Fleury Playbook

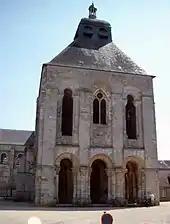
Abbaye Saint Benoît de Fleury, the supposed origin of the book.

The Fleury Playbook ( — Orléans, Bibliothèque Municipale MS. 201) is a medieval collection of Latin biblical dramas dating from around 1200 AD It was included in a composite volume of sermons, biblical texts, liturgical dramas, and hymns that was bound and kept at the library of Abbaye Saint Benoît de Fleury, a Benedictine monastery at Saint-Benoît-sur-Loire, France, until after the French Revolution and is now housed in the Bibliothèque de la Ville (Municipal Library) at Orléans, France. The works in the playbook are told in a musical style similar to that of plainsong. The origin of the book is unknown, but it is possible that it was written by multiple authors. The playbook consists of a total of 10 works, occupying pages 176–243 of the manuscript.